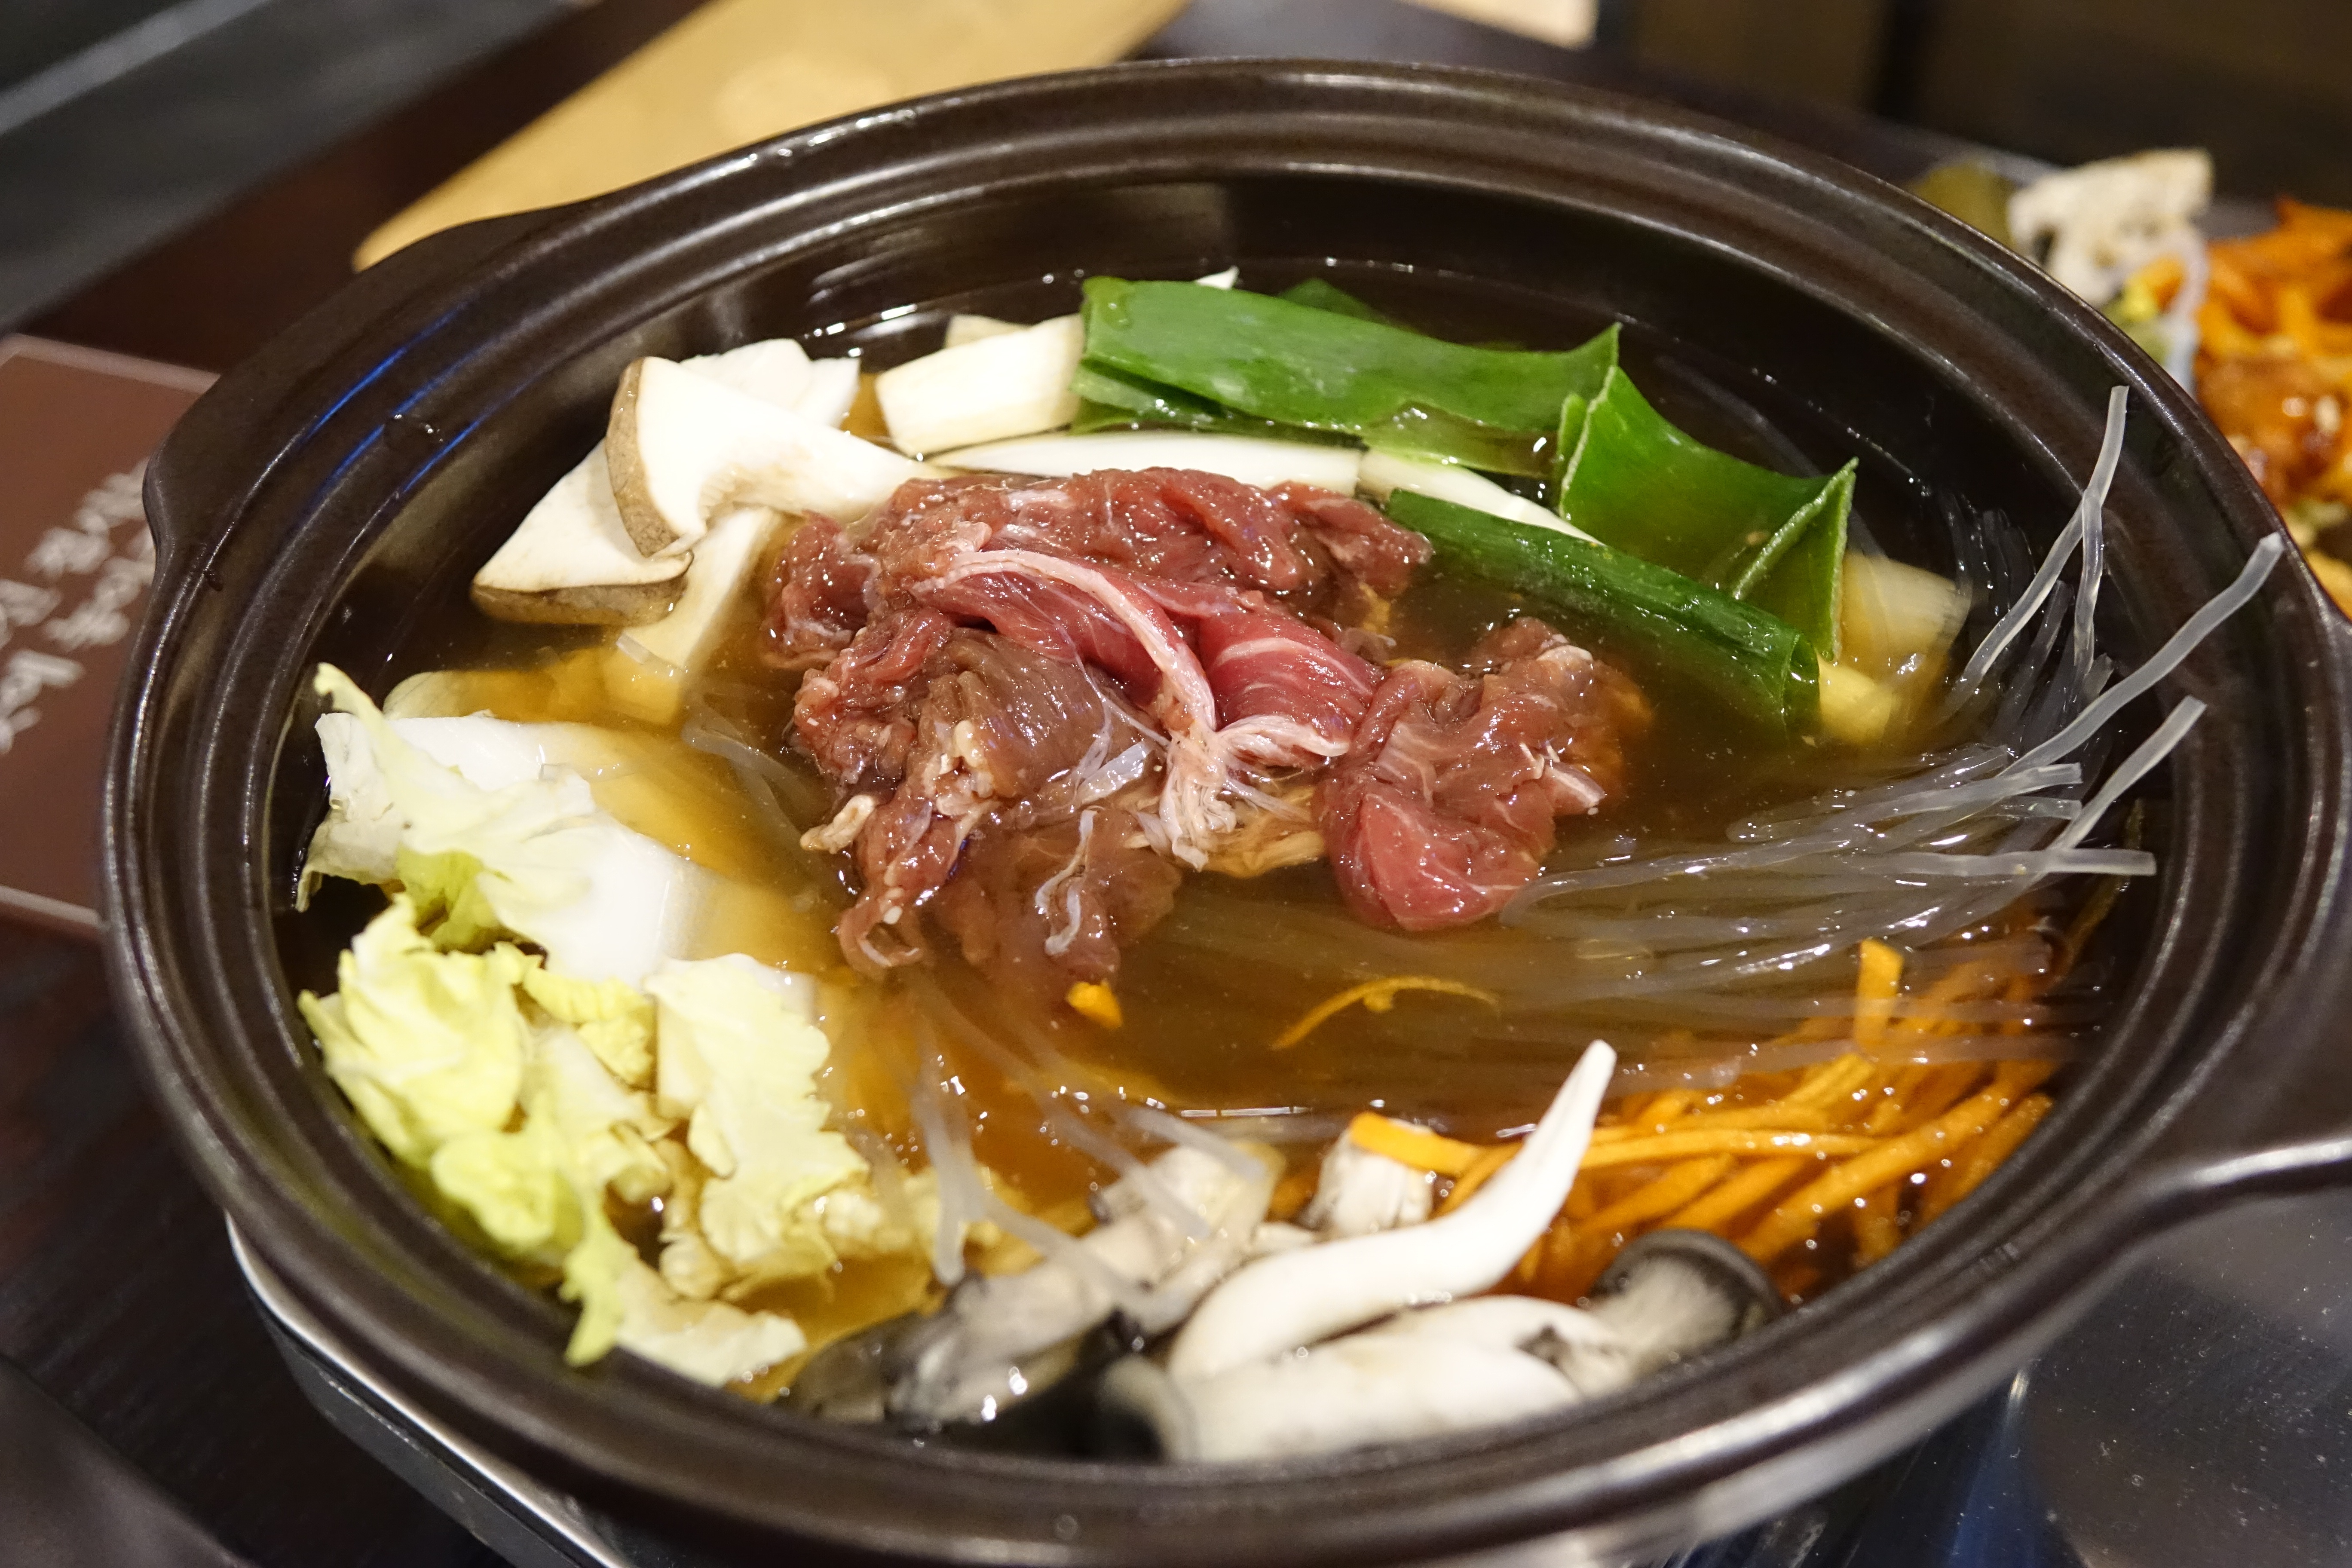
dish, meal, food, meat, cuisine, soup, asian food, korean food, chinese food, bibimbap, noodle soup, hot pot, nabemono, bulgogi, bulgogi pot, bbq image